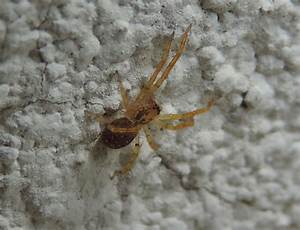
Label: spider